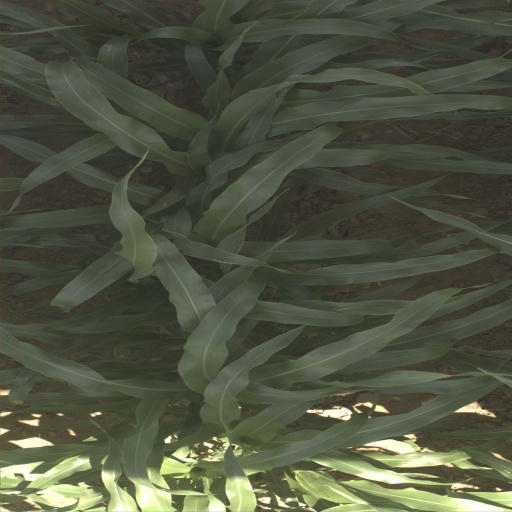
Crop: sorghum